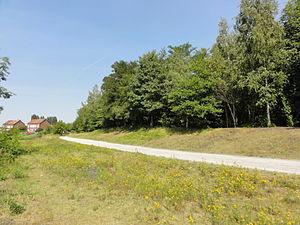
Terril n° 136A dit Roost Lains Est, Fosse n° 9 de la Compagnie des mines de l'Escarpelle, Roost-Warendin, Nord, Nord-Pas-de-Calais, France.
Dans le bassin minier du Nord-Pas-de-Calais, 339 terrils sont recensés. En 1969, les Houillères leur ont attribué un numéro individuel, pour les référencer, et les exploiter. Ils sont numérotés d'ouest en est, du nᵒ 1 au 202. Une liste complémentaire a été créée dans les années 1970. Les sites y sont numérotés de 203 à 260, sans logique spécifique, chaque numéro ayant été attribué en fonction des sites susceptibles d'être exploités. Certains sites étant composés de plusieurs terrils annexes ou satellites, une lettre suit le numéro.
La fosse nᵒ 9 de la Compagnie des mines de l'Escarpelle est un ancien charbonnage du Bassin minier du Nord-Pas-de-Calais, situé à Roost-Warendin. Les travaux commencent en 1909, la fosse est alors prévue pour l'aérage des fosses nᵒˢ 1 et 3, mais la Première Guerre mondiale commence alors que les installations ne sont pas encore fonctionnelles.